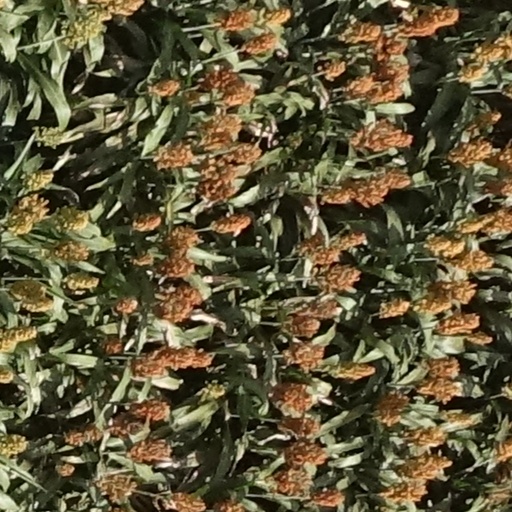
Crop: sorghum